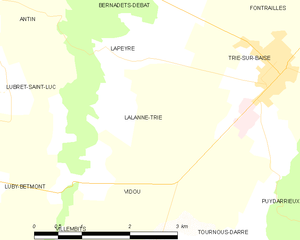
Carte des communes françaises
Lalanne-Trie est une commune française située dans le département des Hautes-Pyrénées, en région Occitanie.